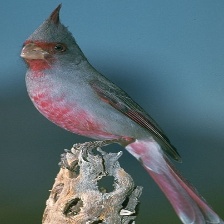
Species: PYRRHULOXIA
Scientific name: CARDINALIS SINUATUS